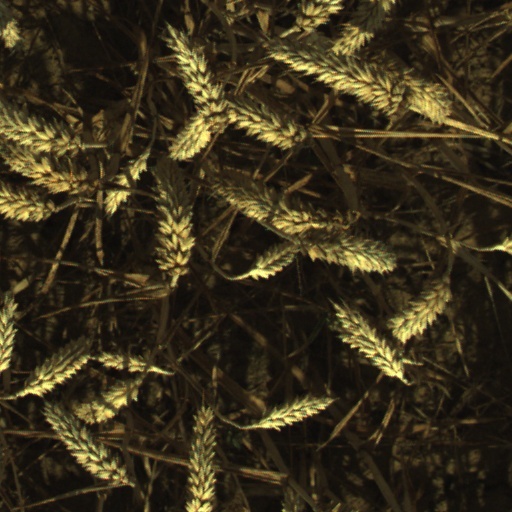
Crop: wheat